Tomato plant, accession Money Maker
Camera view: vertical (180 deg); turntable rotation: 330 degrees
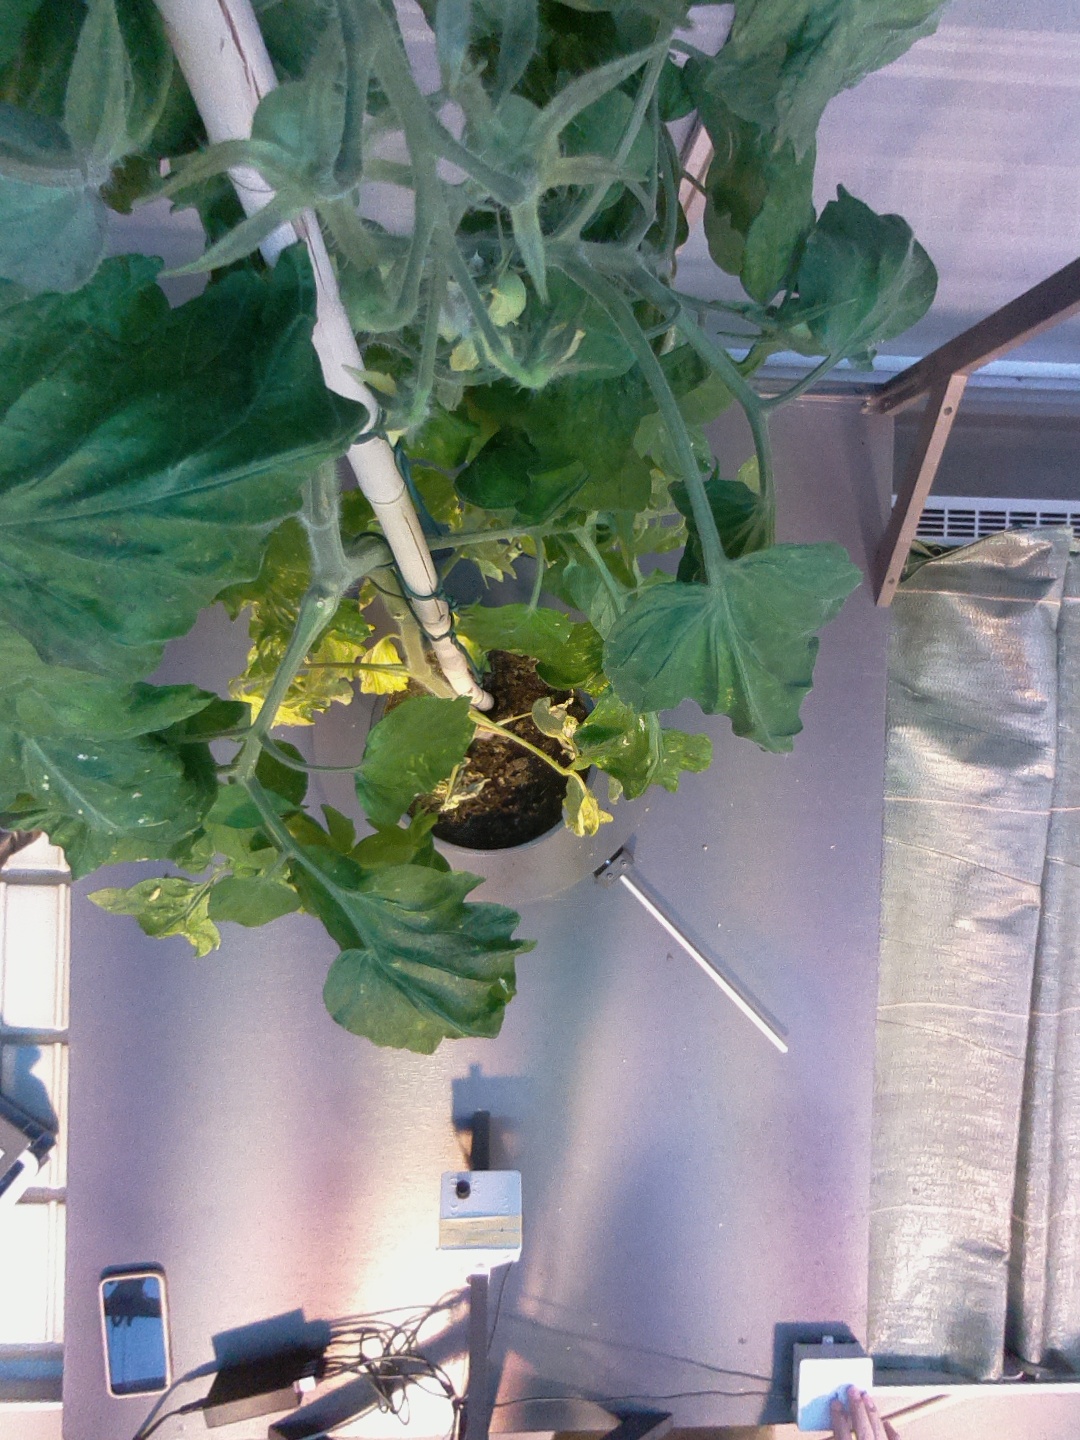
BBCH growth stage 70: Fruits at the main stem or branches visibles